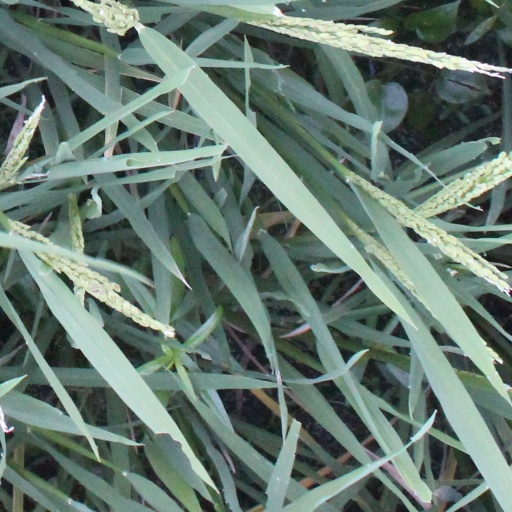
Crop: rice